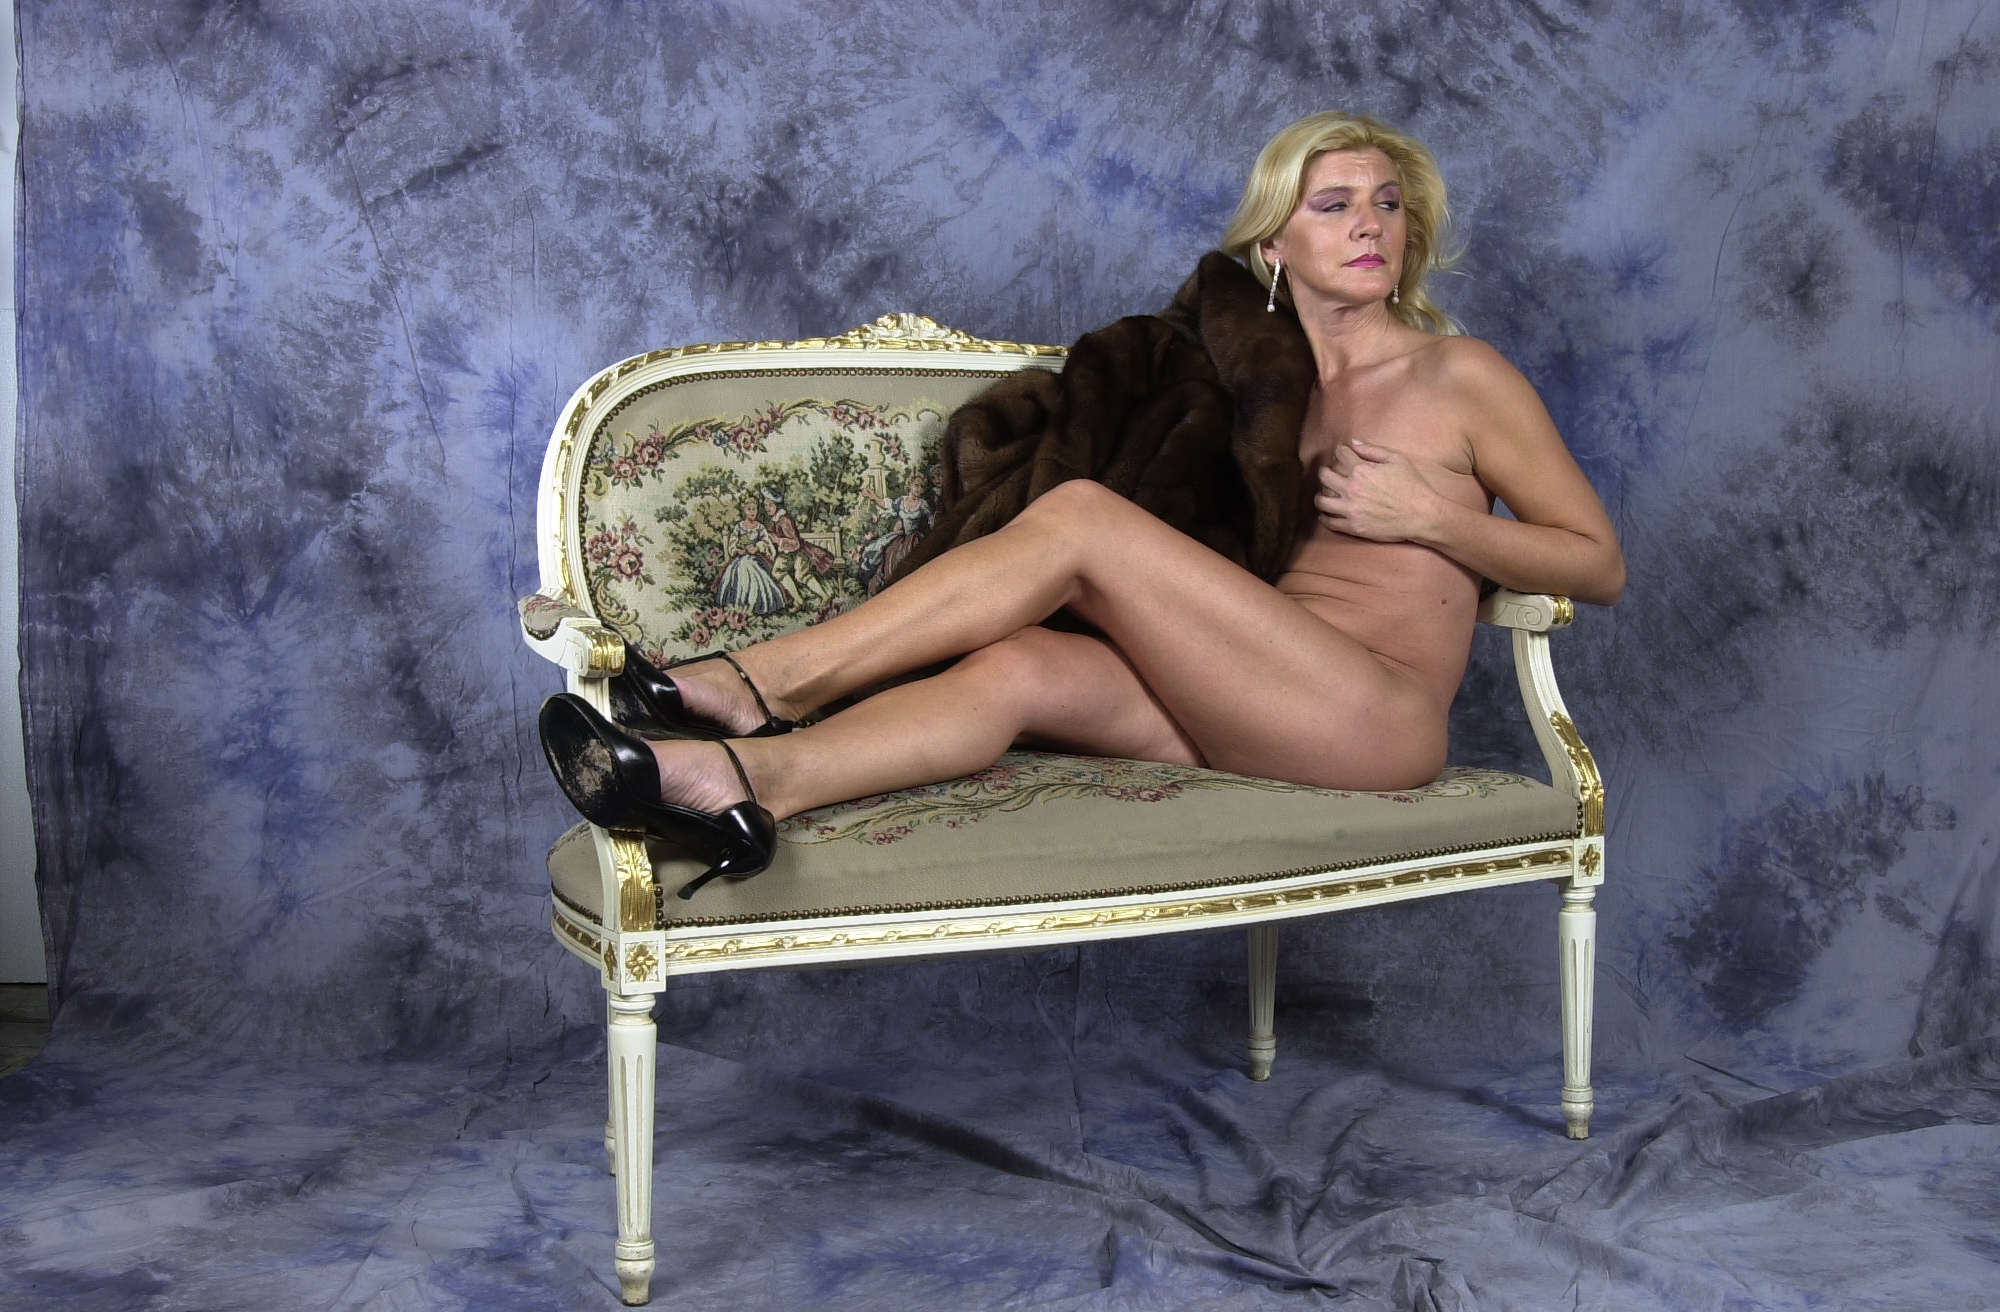
sexy, nude, woman, hair, hand, shoe, arm, leg, comfort, human body, flash photography, thigh, wood, black hair, leisure, knee, tree, art, eyewear, human leg, foot, long hair, art model, outdoor furniture, sitting, brown hair, darkness, fun, grass, illustration, room, cg artwork, painting, photo shoot, toe, sandal, sunglasses, fur, model, portrait